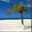
Label: palm_tree